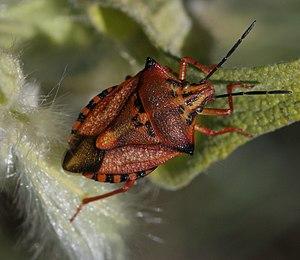
Galerie d'identification visuelle des Pentatomidae
Les Pentatominae sont une sous-famille d'insectes hétéroptères, de la famille des Pentatomidae.
Les Carpocorini sont une tribu d'insectes hémiptères du sous-ordre des hétéroptères, de la famille des Pentatomidae, de la sous-famille des Pentatominae.